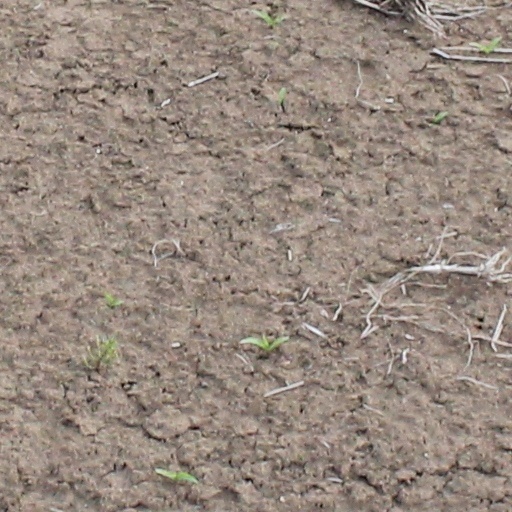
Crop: wheat